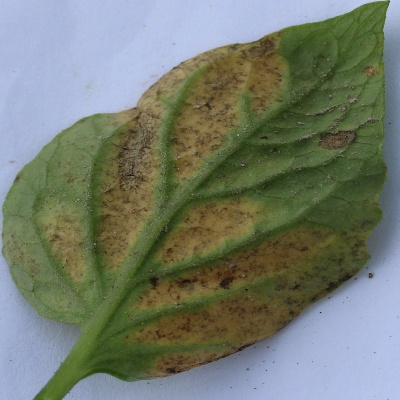
Crop: Tomato
Condition: septoria leaf spot